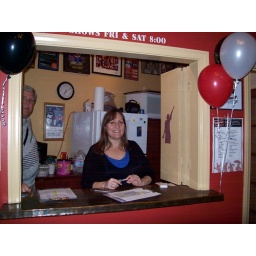
Jim Deardorff and Katherine Kasmir in the box office